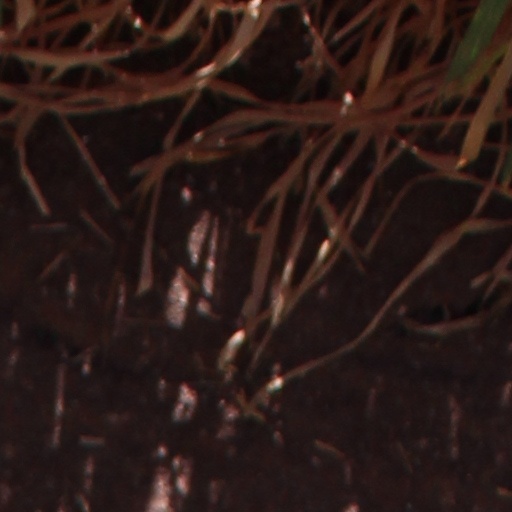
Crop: wheat